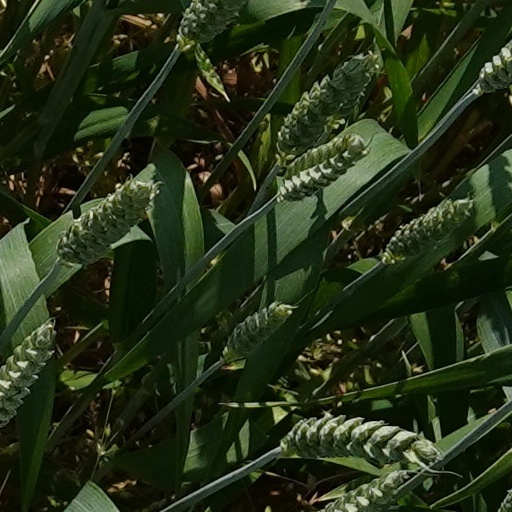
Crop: wheat